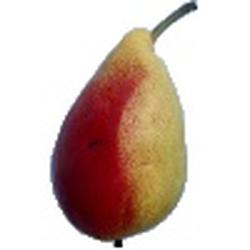
Label: Pear